Francesco Alberi

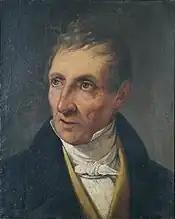
Posthumous portrait of Francesco Alberi, by his son, Clemente

Francesco Alberi (3 March 1765 – 24 January 1836) was an Italian Neoclassical style painter, active in Bologna, Padua, Rimini and Rome.